Redcliffe, Bristol

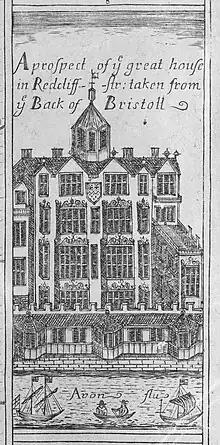
A prospect of the great house in Redcliff Str. taken from the Back of Bristoll (1728)

A hundred years later, in 1373, Redcliffe became part of Bristol to become the city and county of Bristol. The granting of county status was important as it meant that legal disputes no longer had to be taken to courts in Gloucester, or Ilminster in Somerset.